Avro Canada CF-105 Arrow

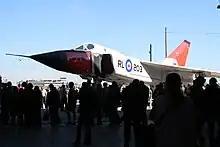
Avro Arrow replica at CASM Arrow rollout, 8 October 2006

The Avro Museum, based out of Calgary/Springbank Airport west of Calgary, Alberta, is building a 2/3rd scale, manned, high performance flying replica of the Avro Arrow (officially known as ARROW II) to Canadian Aviation Experimental Aircraft Regulations in order to become an airshow demonstration aircraft. Construction began in October 2007, and by 2012 the fuselage was completed and passed its first MDRA inspection, and now has a serial number. Powered by a pair of Pratt & Whitney JT-15D-4s, the ARROW II is to have a top speed of approximately 500 knots and a range of 1,800 miles. Current projections show a final cost of the project at approximately one million dollars and it was hoped that ground tests would start in about 2016 with the first flight to follow. The 2018 annual report from the museum updates the previous predictions, and states